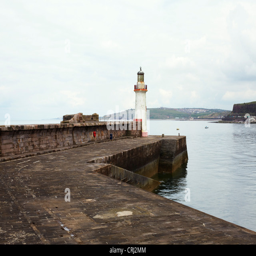
the lighthouse and outer harbour wall